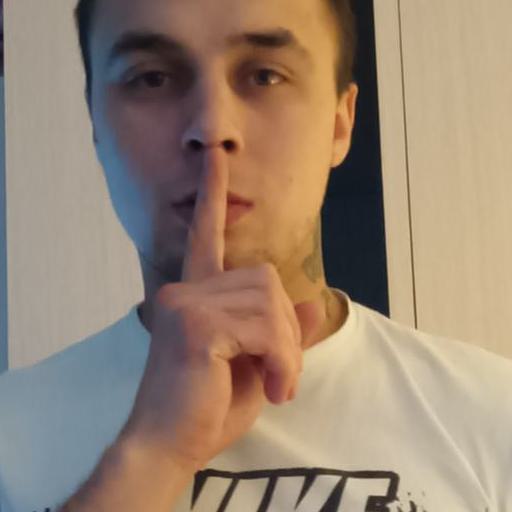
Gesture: mute